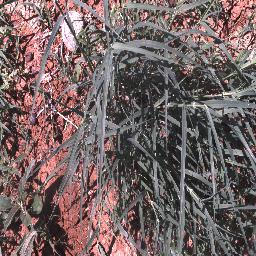
Label: negative